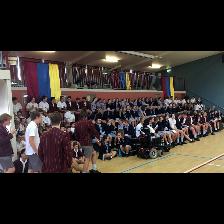
Label: Human